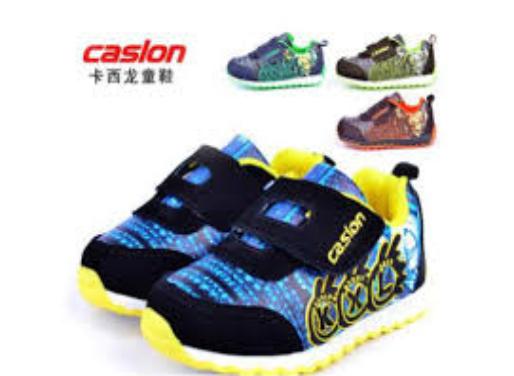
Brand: Caslon
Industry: Clothes